Legendary horses in the Jura

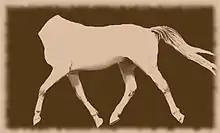
Headless white horse

Relans is considered a "fairy-tale village". A dictionary of the communes of the Jura mentions Relans as "the fairyland par excellence" in 1837, pointing out that "the whole history of Relans is composed of legends". One could see "the luminous trace of a brilliant chariot, harnessed to four white horses, which, on a certain day of the year, split the space, carrying in the air a magnificent hunter accompanied by his pack barking at the top of his voice and his brilliant squires blowing their horns".